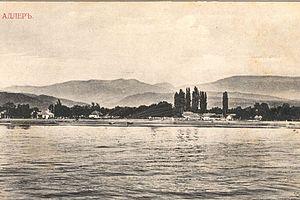
Le raïon d'Adler, ou district d'Adler, est une subdivision administrative territoriale de la ville-arrondissement de Sotchi, en Russie. C'est l'un des quatre districts, avec celui du district central, du raïon de Khosta et du raïon de Lazarevskoïe. Son siège se trouve à Adler, au bord de la mer Noire.